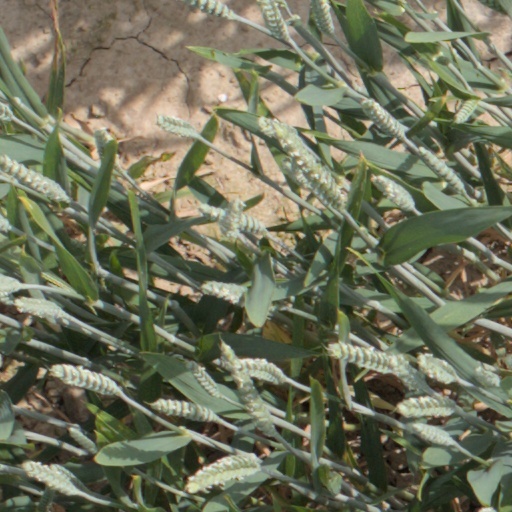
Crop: wheat